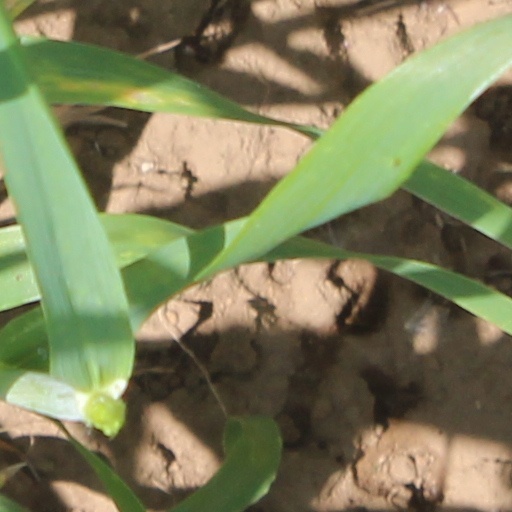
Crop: wheat